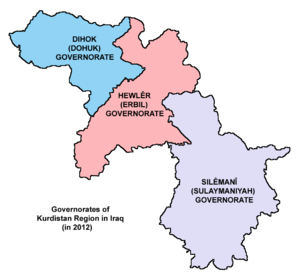
Dahuk (provins)
Irakisk Kurdistan
Dahuk er en irakisk provins med 1.072.324 indbyggere. Det administrative hovedsæde i provinsen er byen Dahuk med 330.600 indbyggere.